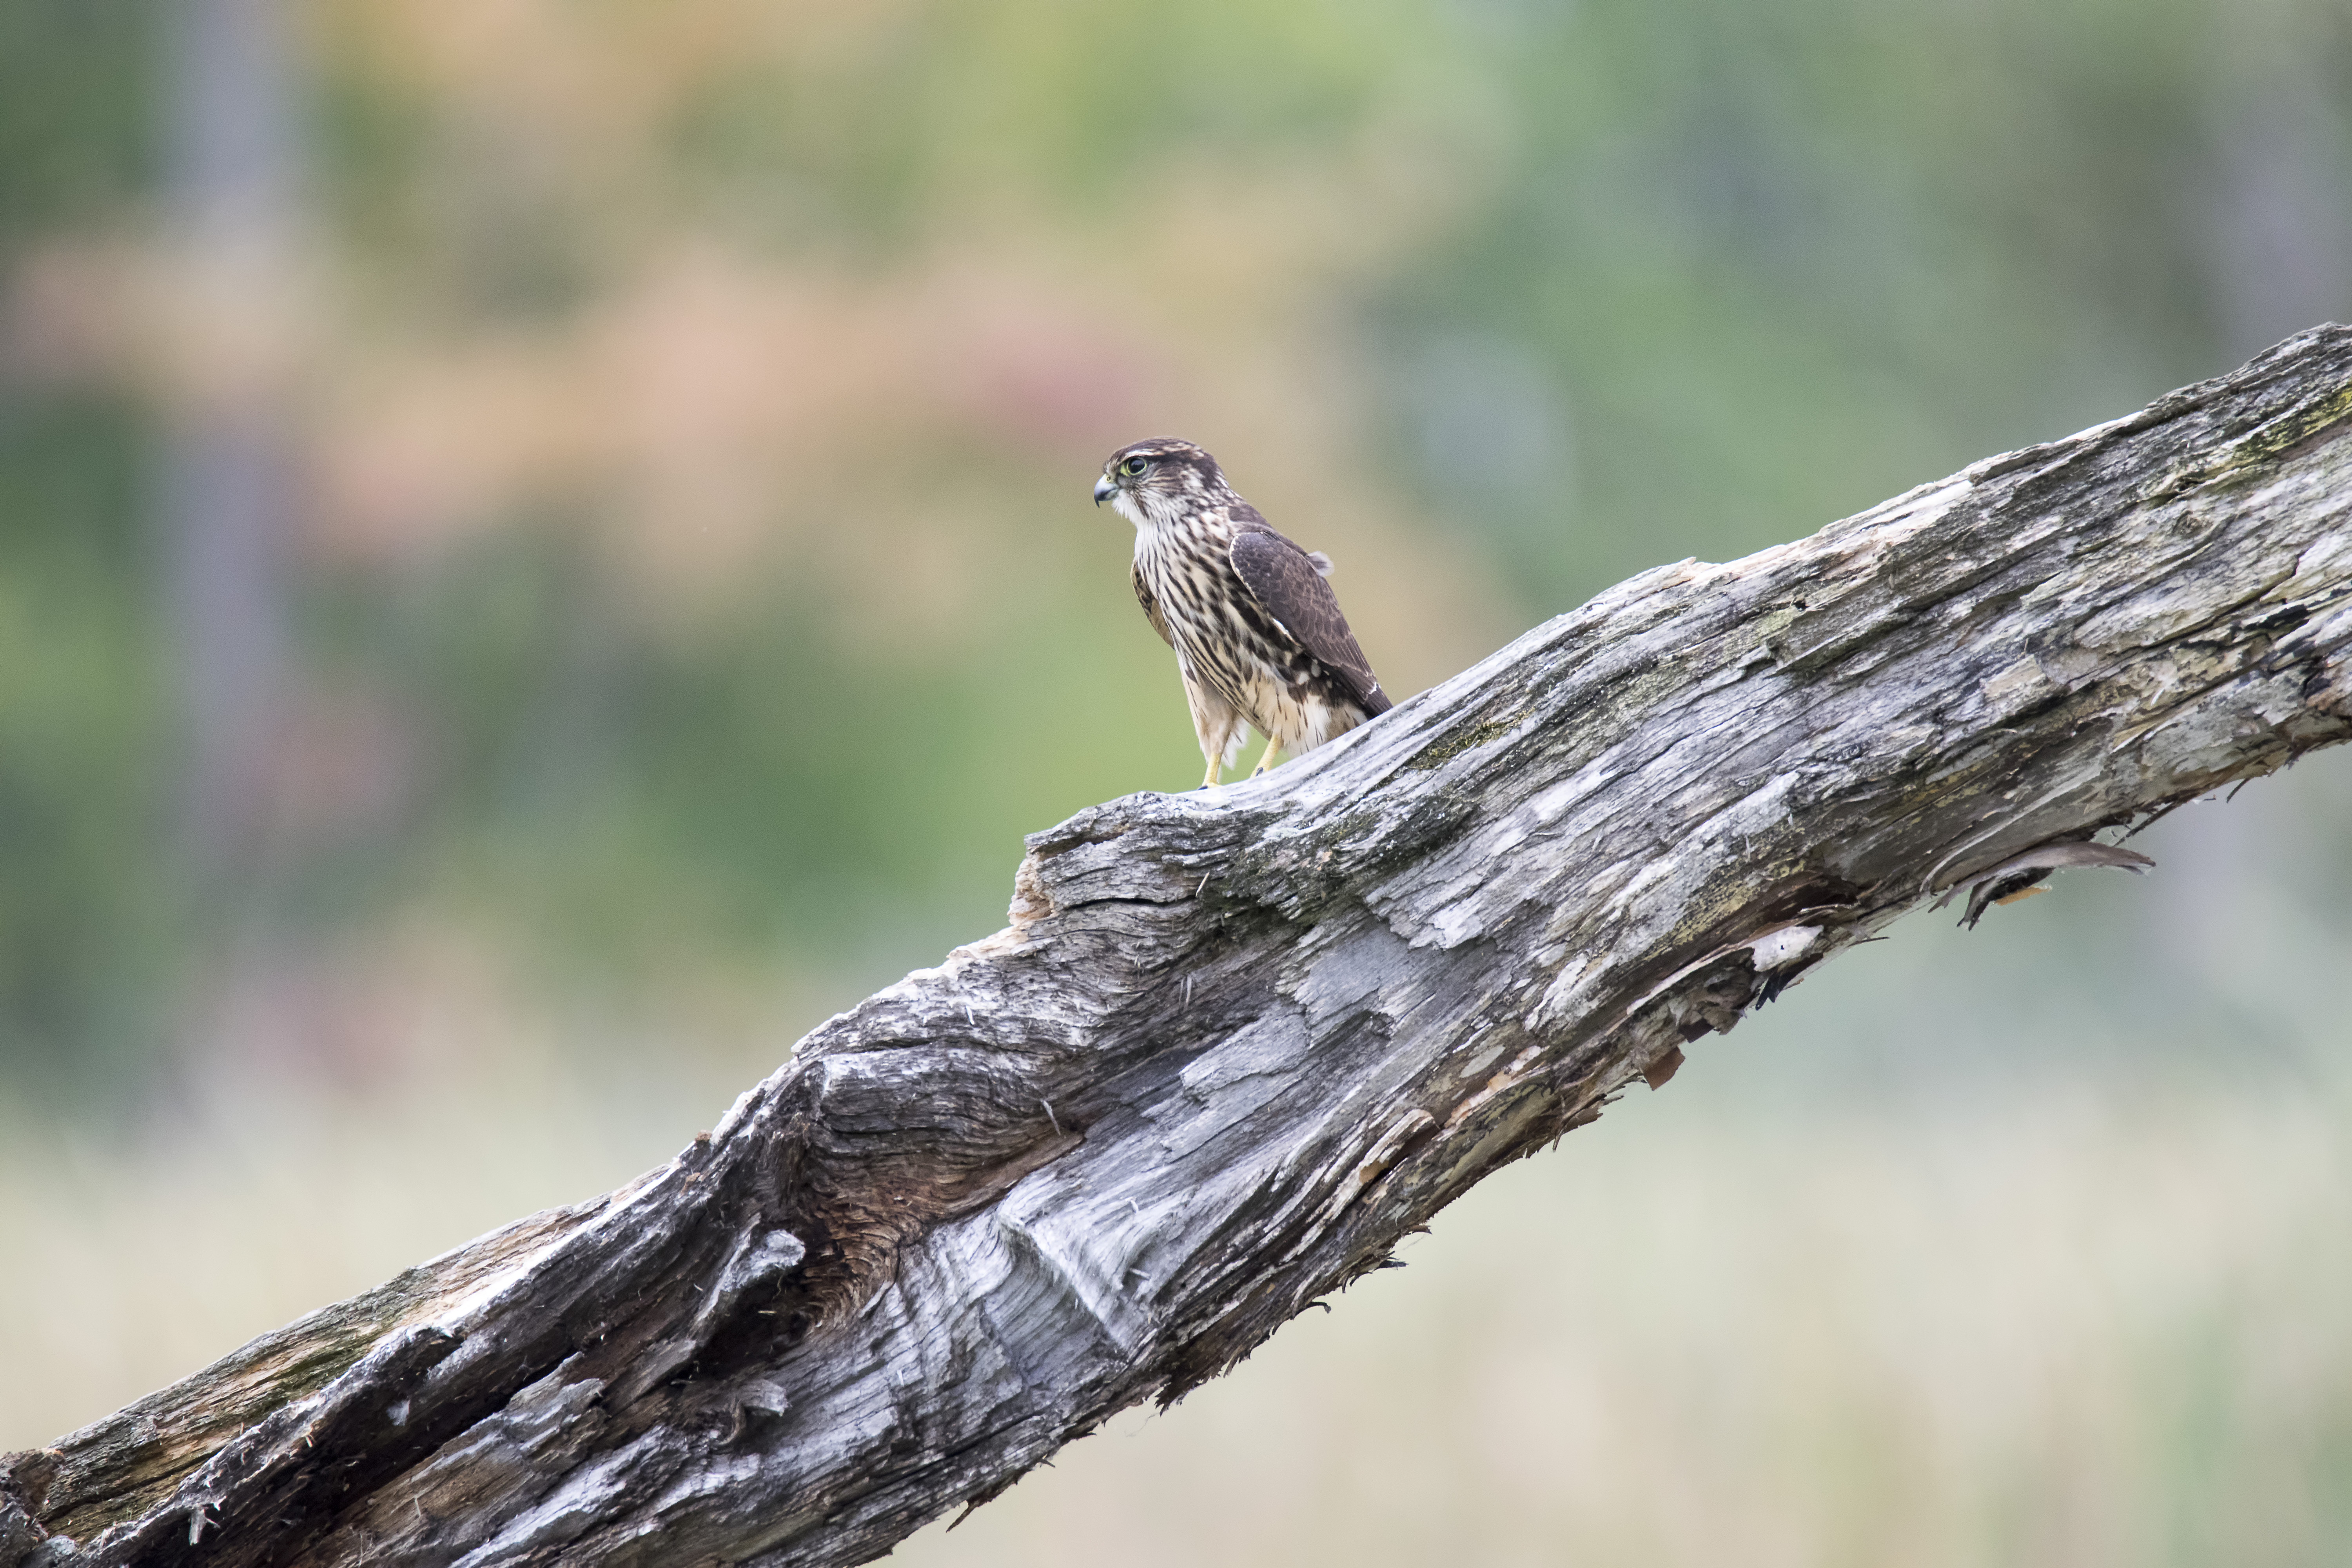
nature, branch, bird, wildlife, beak, reptile, fauna, lizard, close up, canada, vertebrate, quebec, sherbrooke, oiseau, faucon, merillon, merlin, scaled reptile